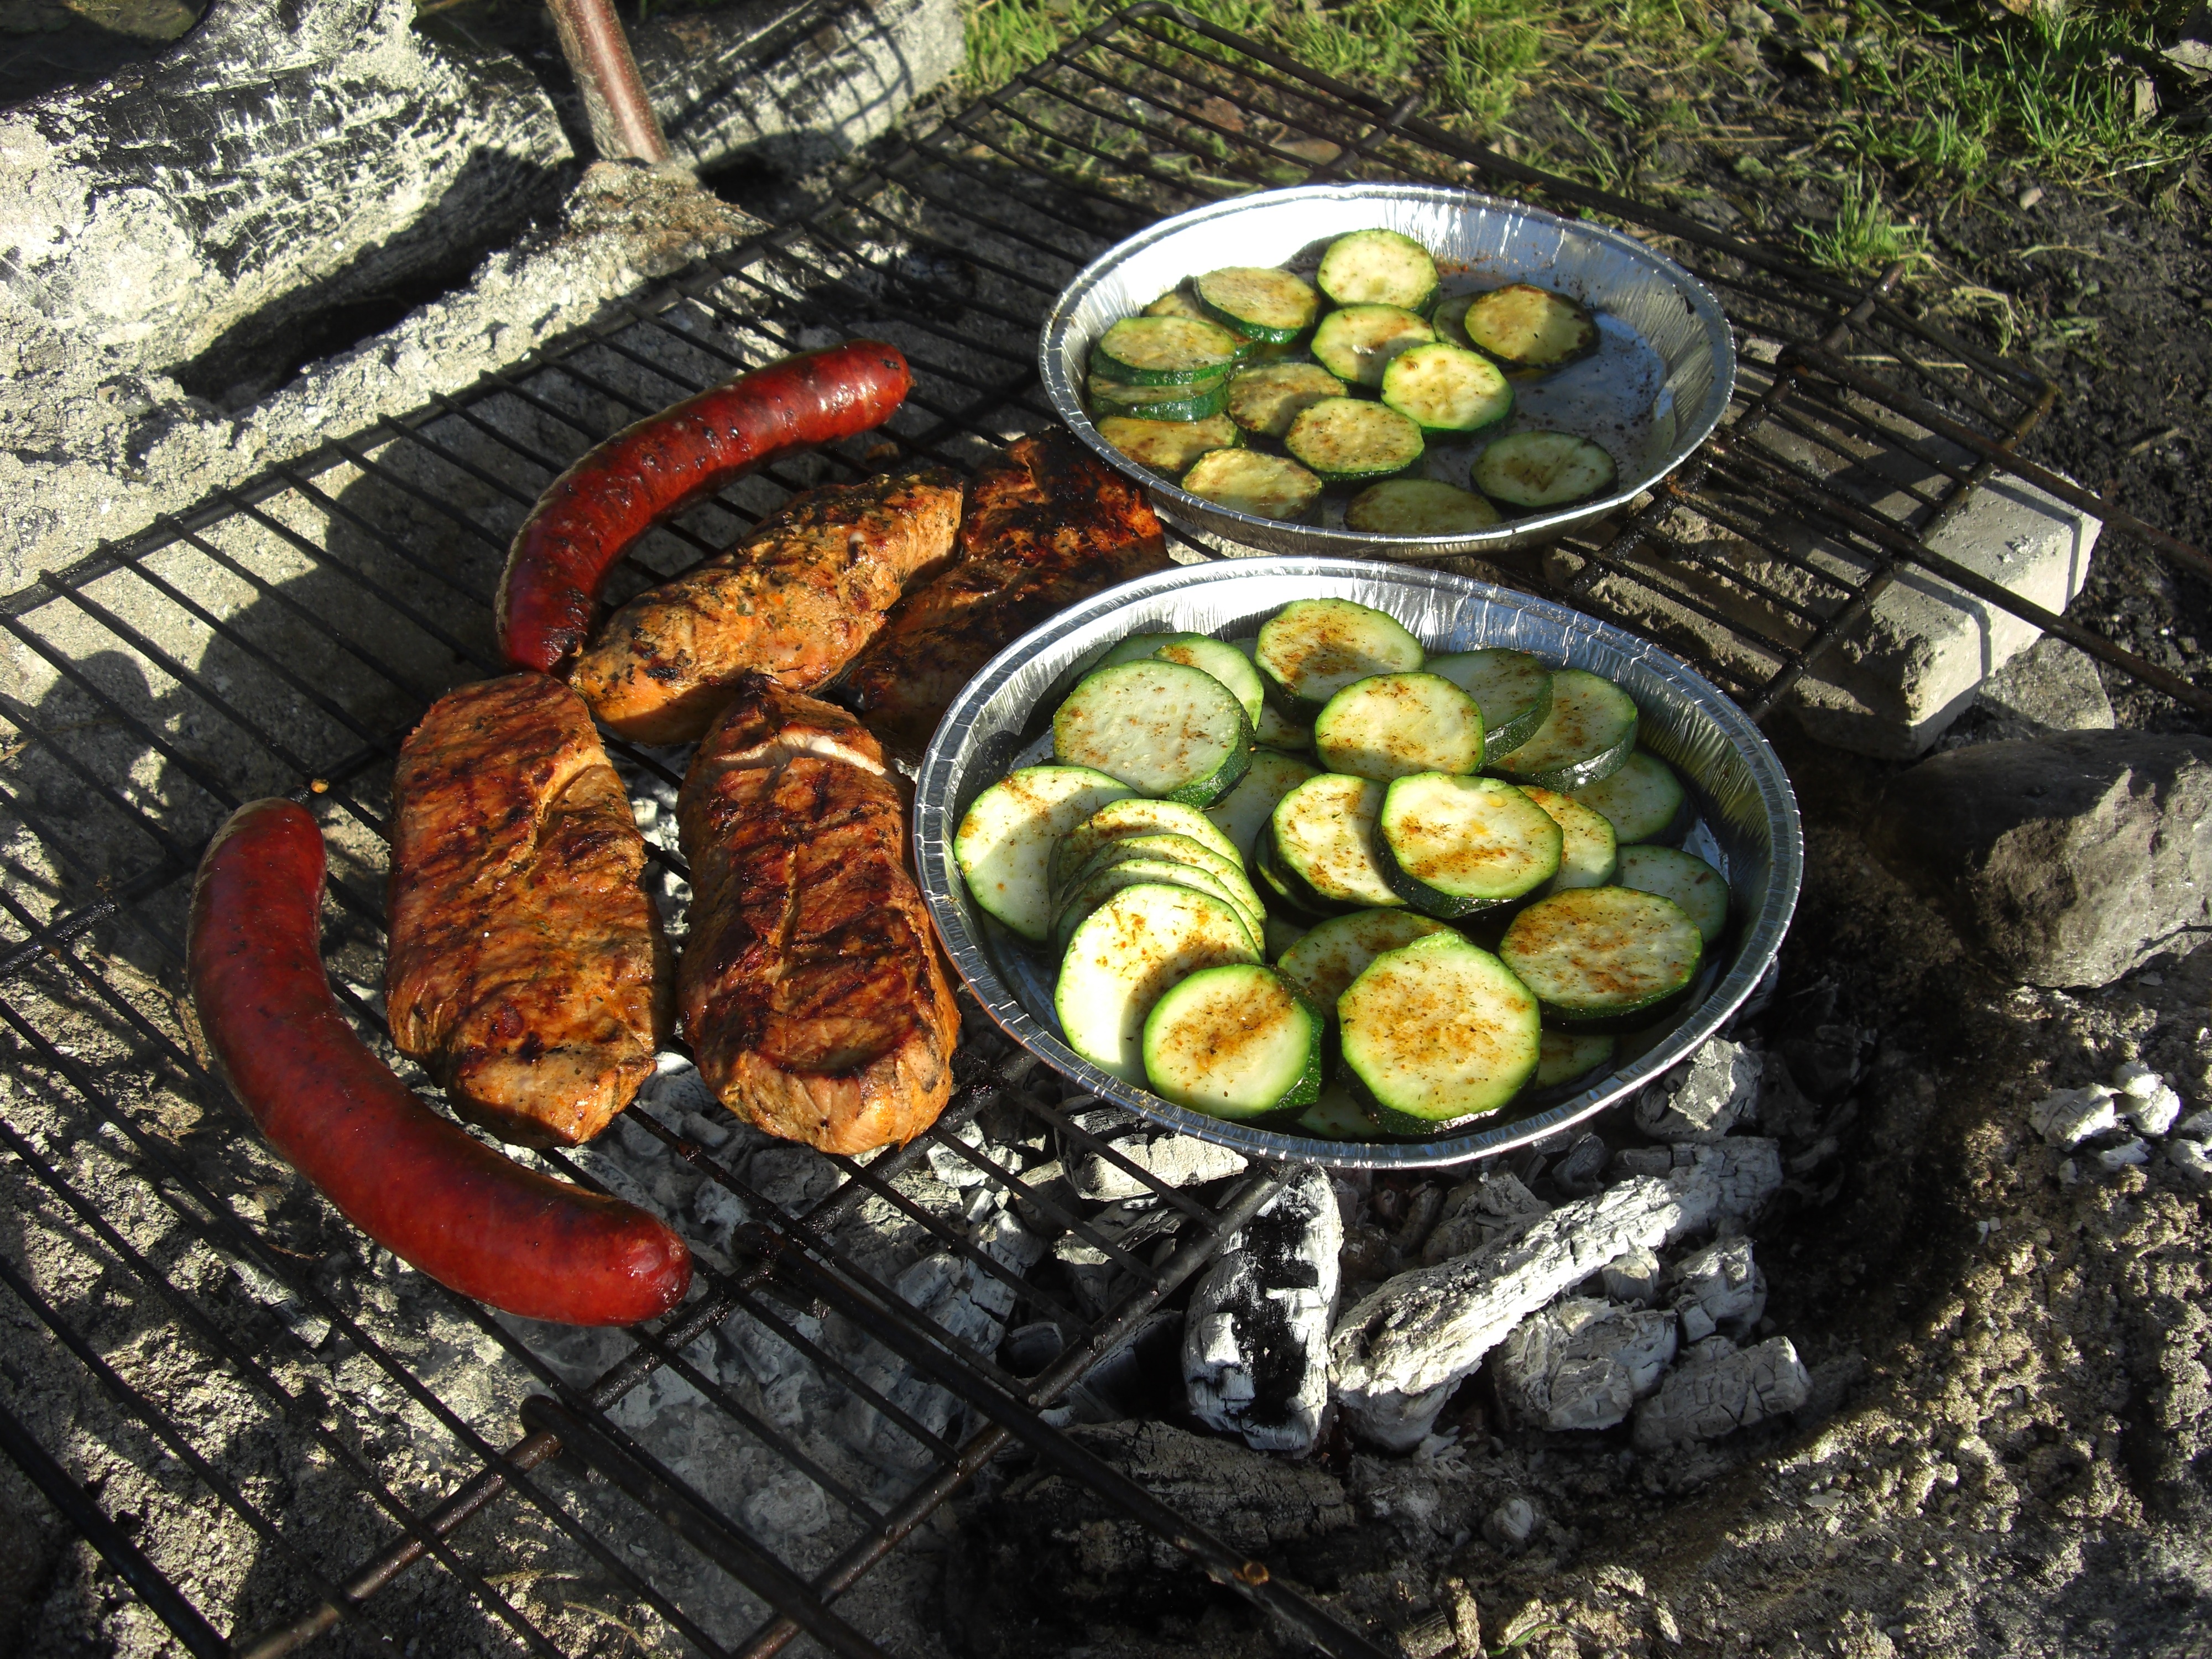
dish, meal, food, cooking, produce, vegetable, bbq, barbeque, fireplace, eat, meat, cuisine, sausage, fry, zucchini, stainless, grilling, from the tablegrill